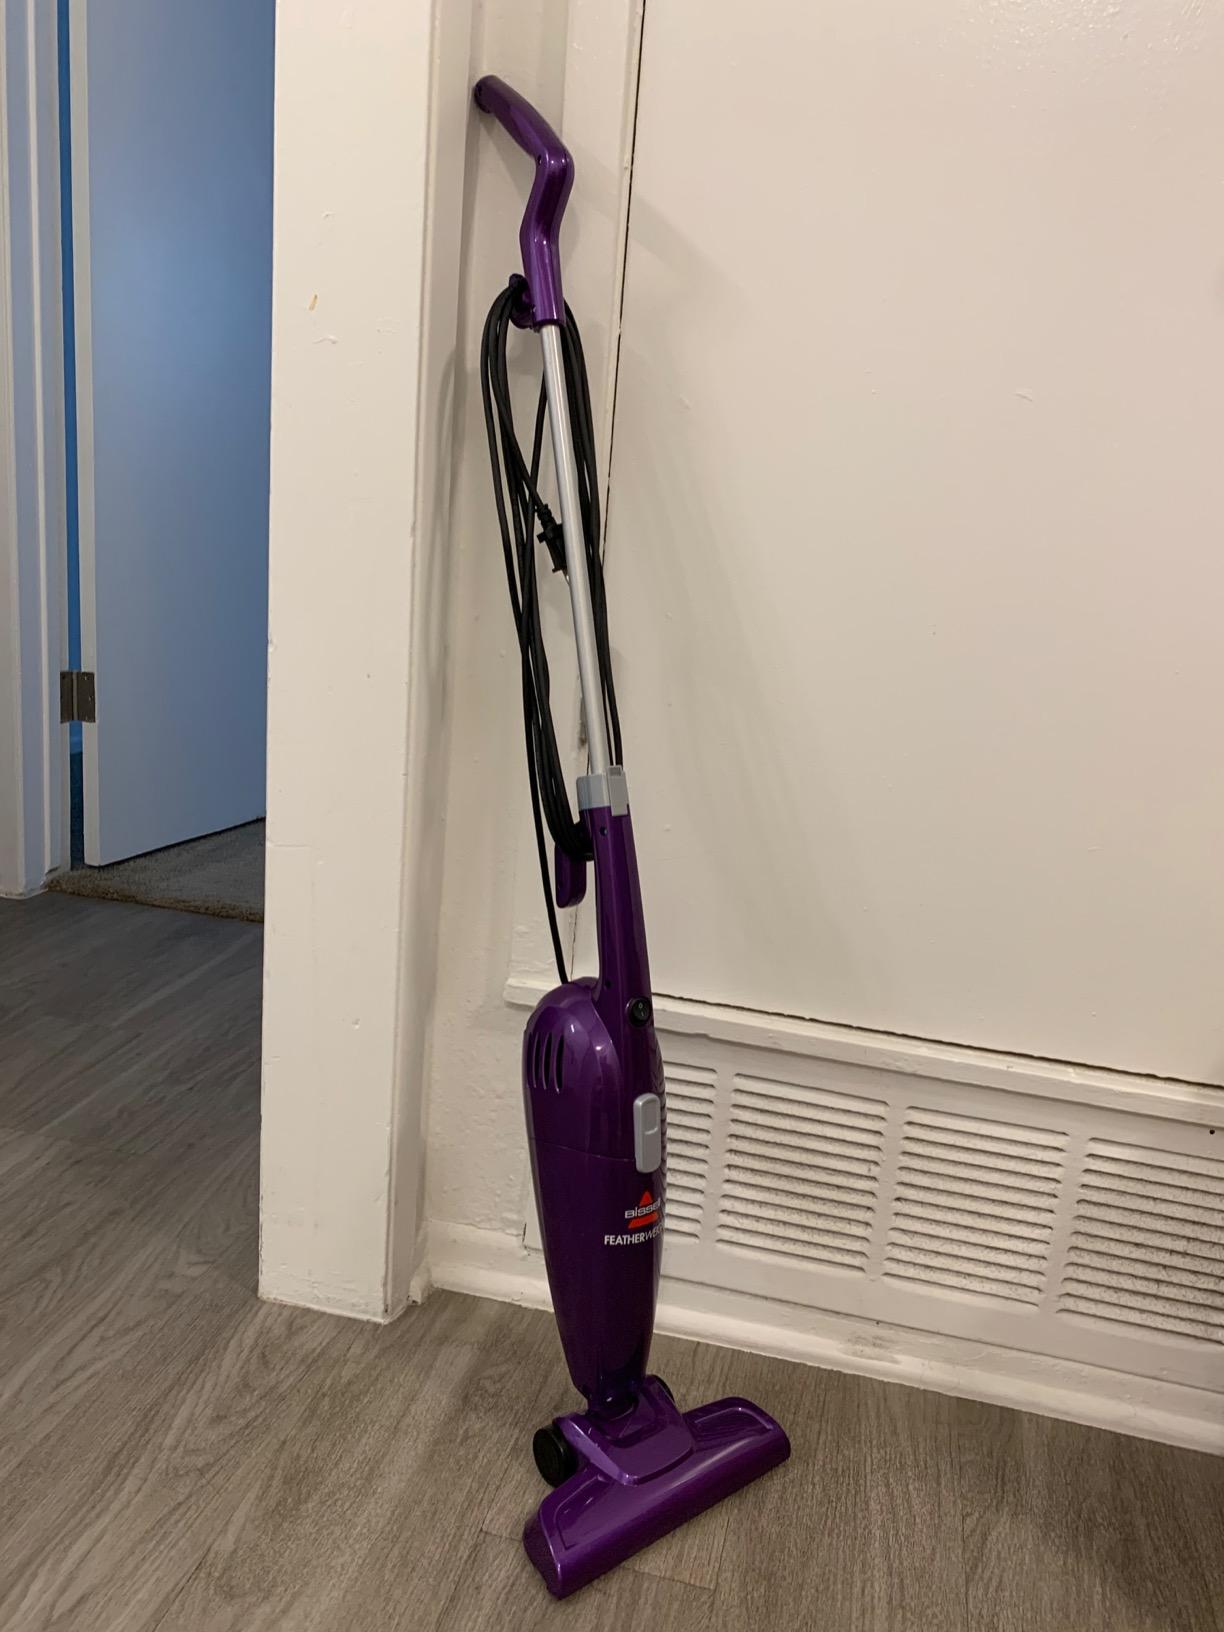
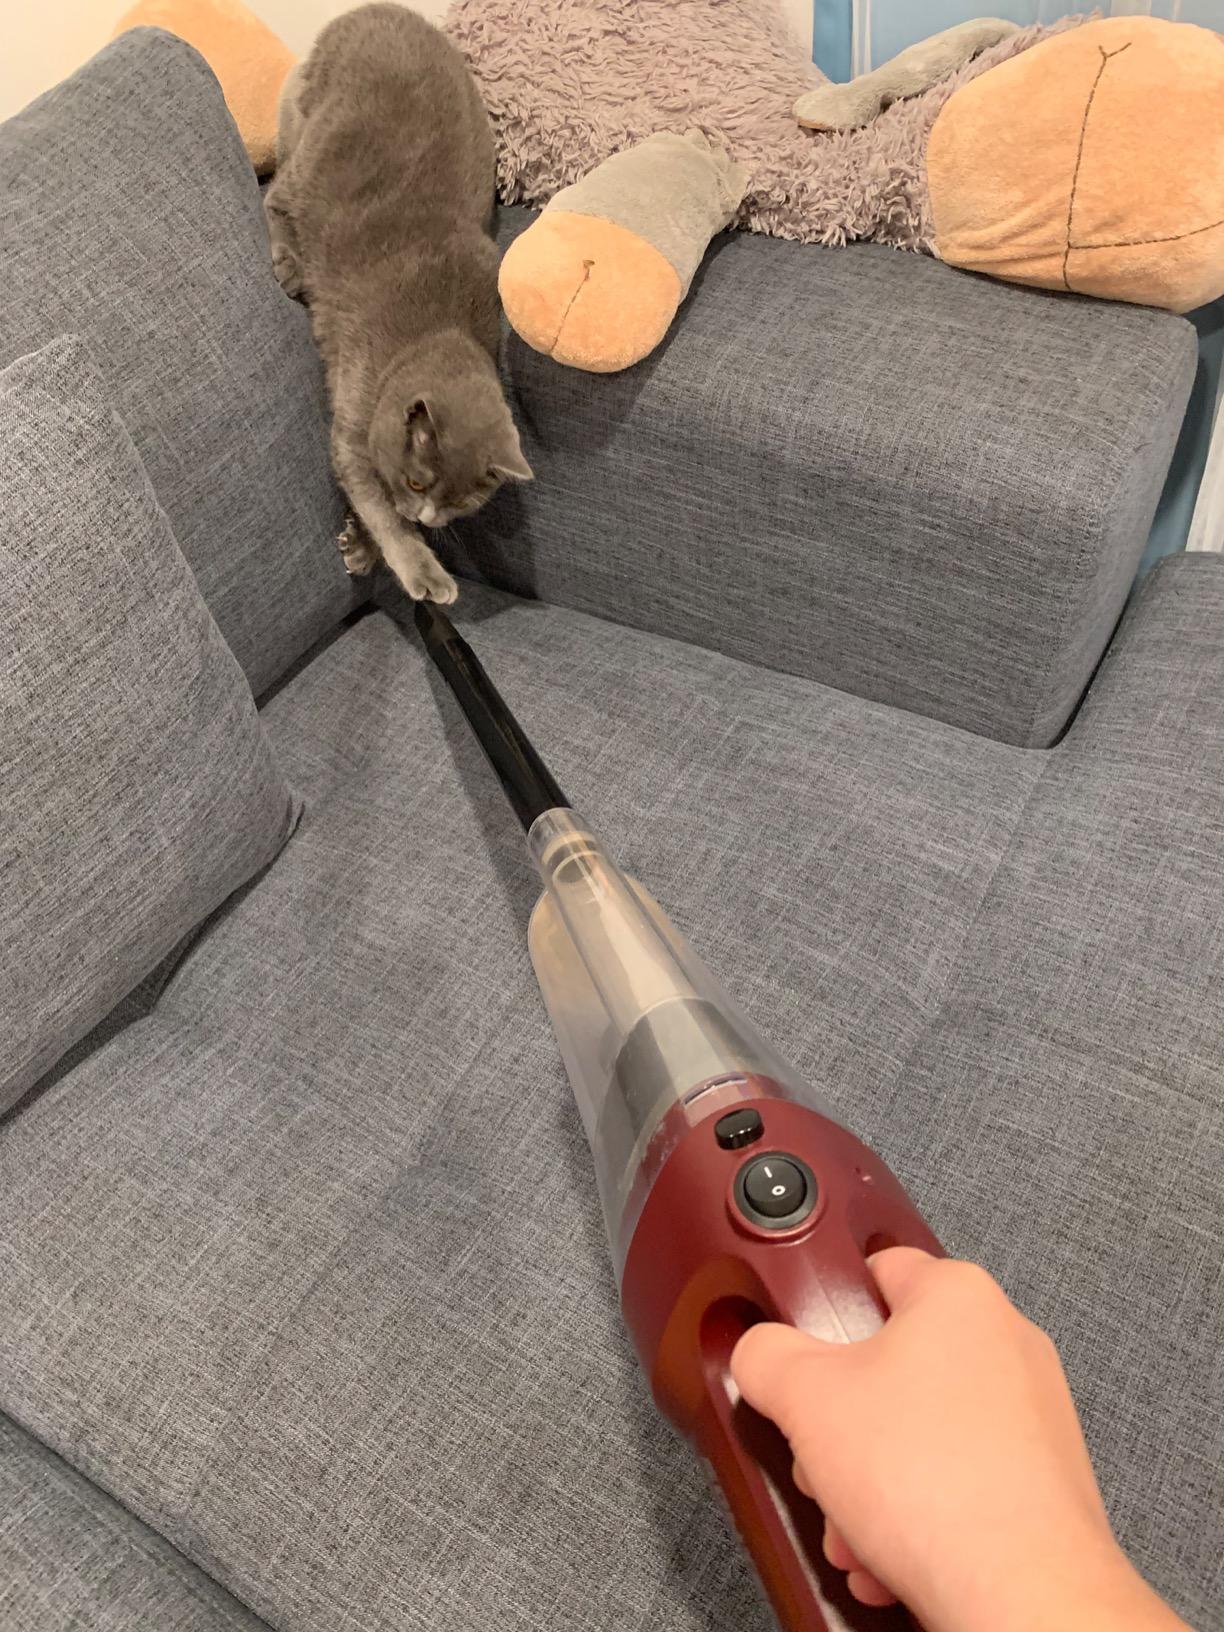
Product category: items_vacuum
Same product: no